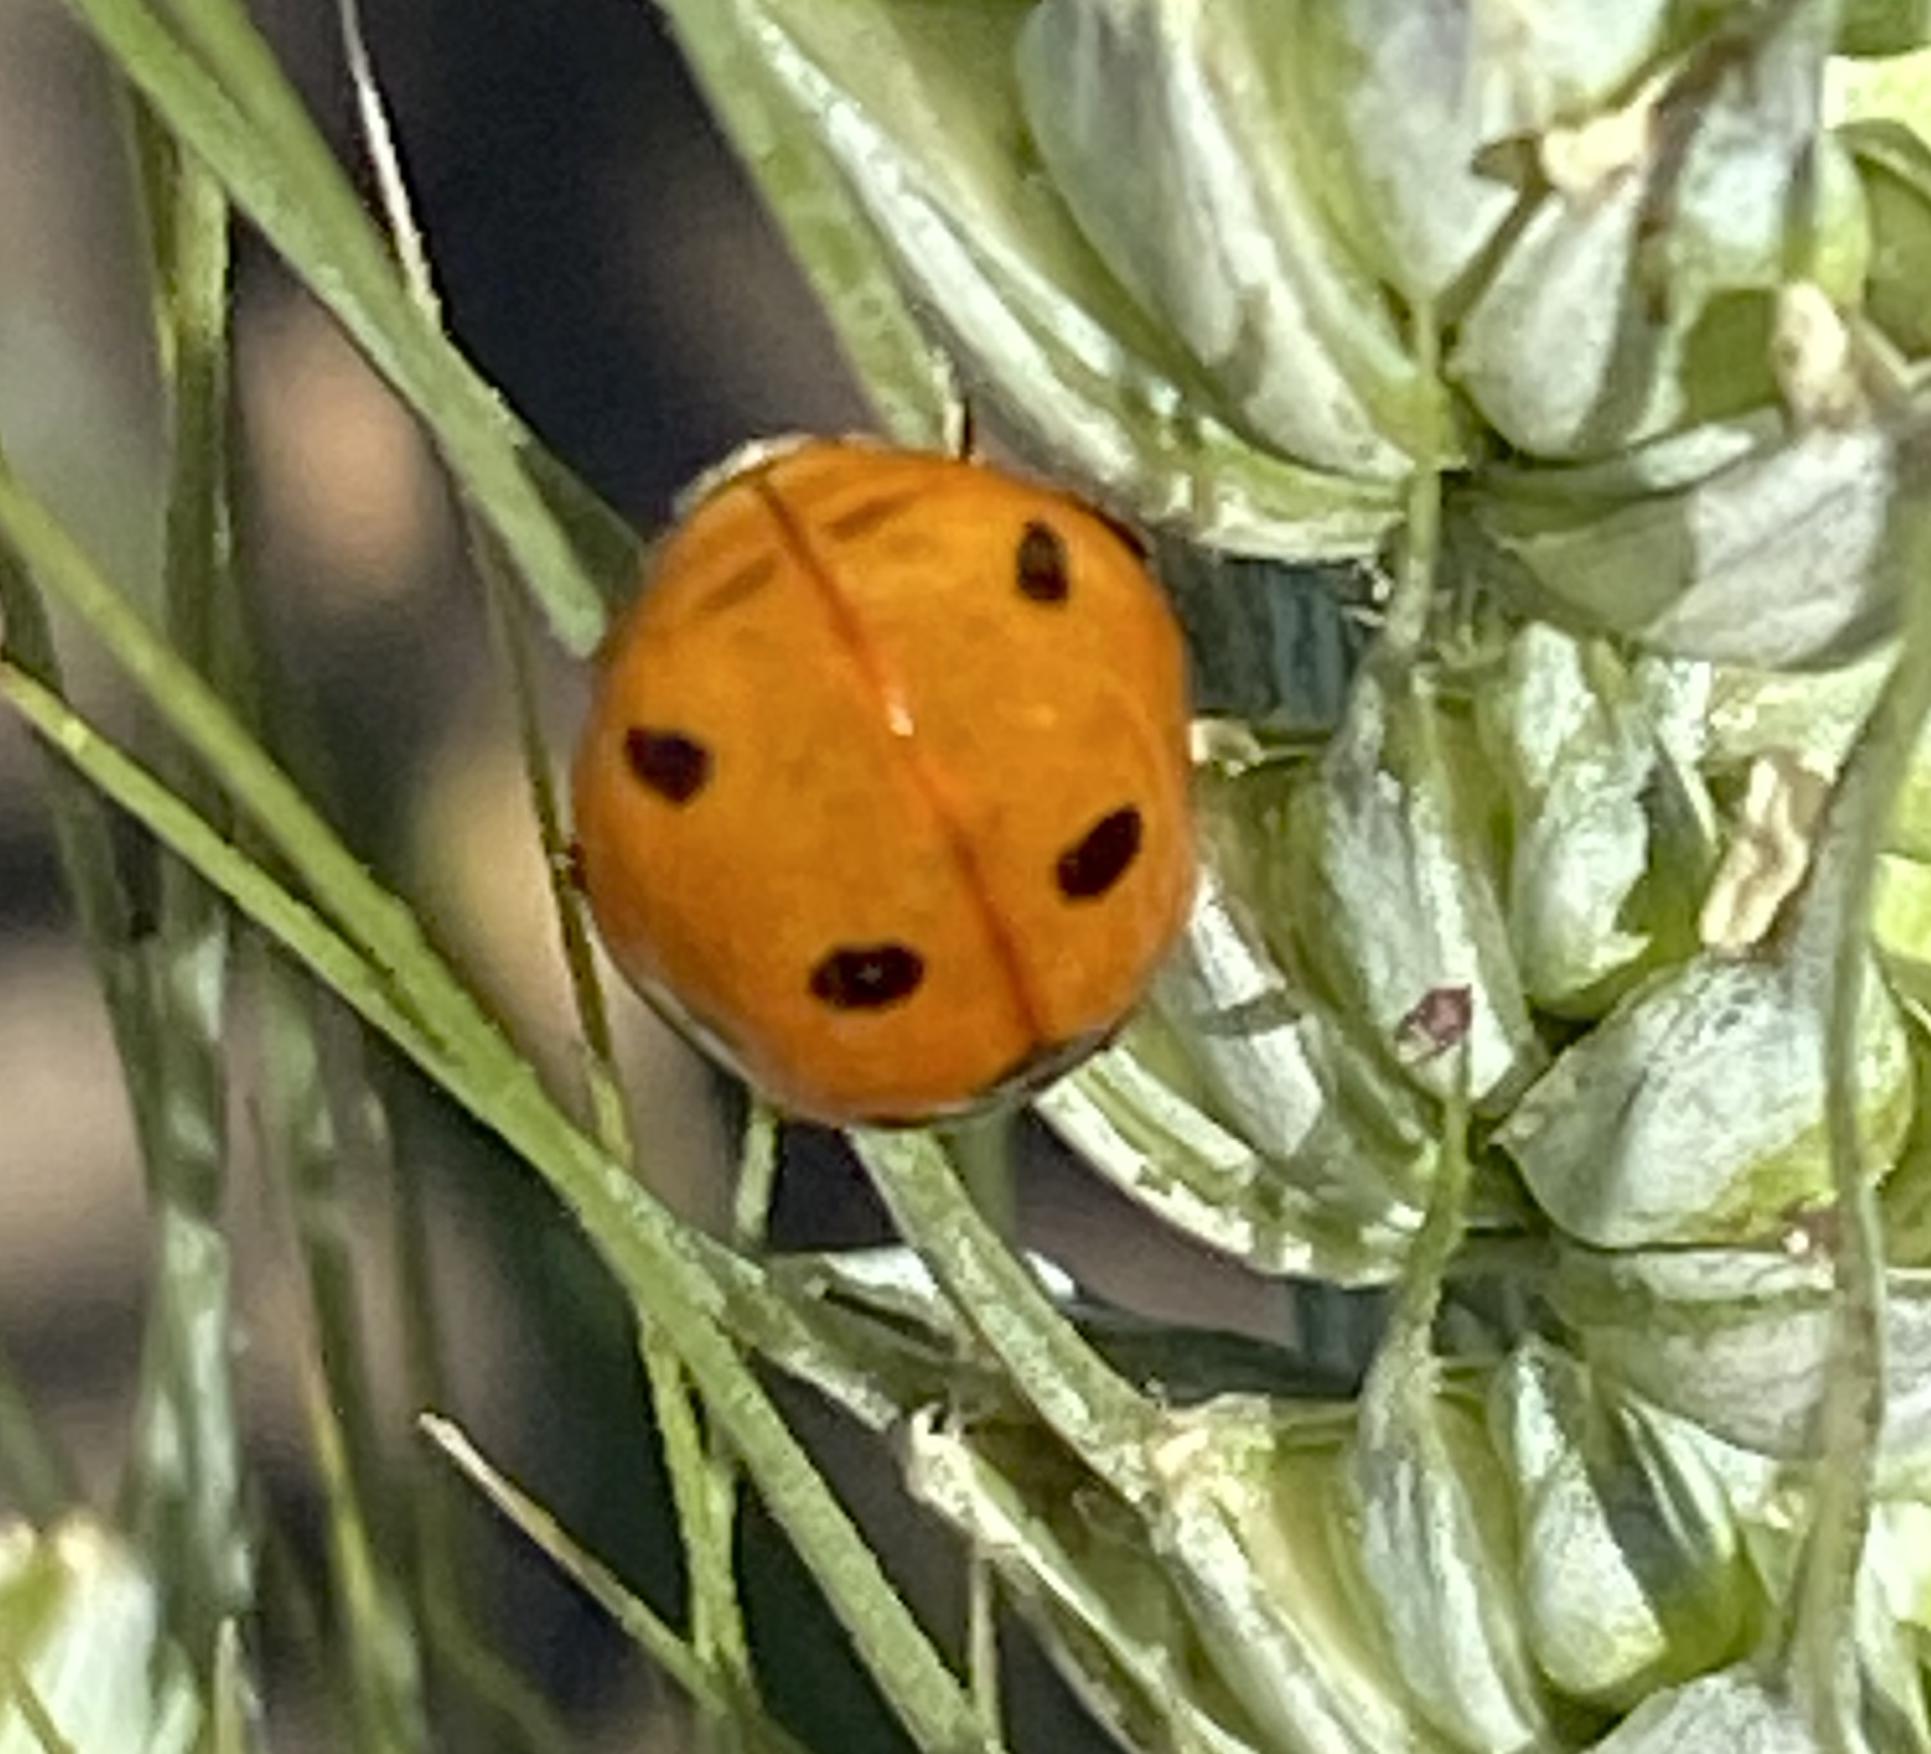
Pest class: predators